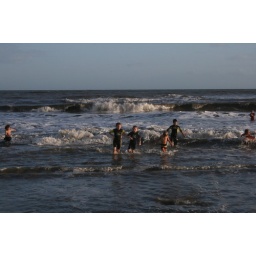
Mel's boys and our older two diving in the biggish waves on Charmouth beach